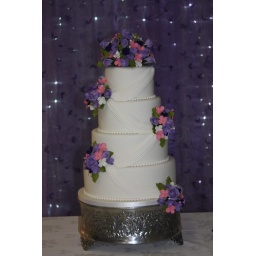
4 tier wedding cake covered in white fondant, and decorated with draping and hand made gumpaste flowers.